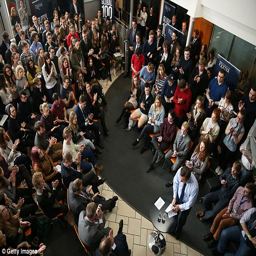
the prime minister addresses the audience of students today